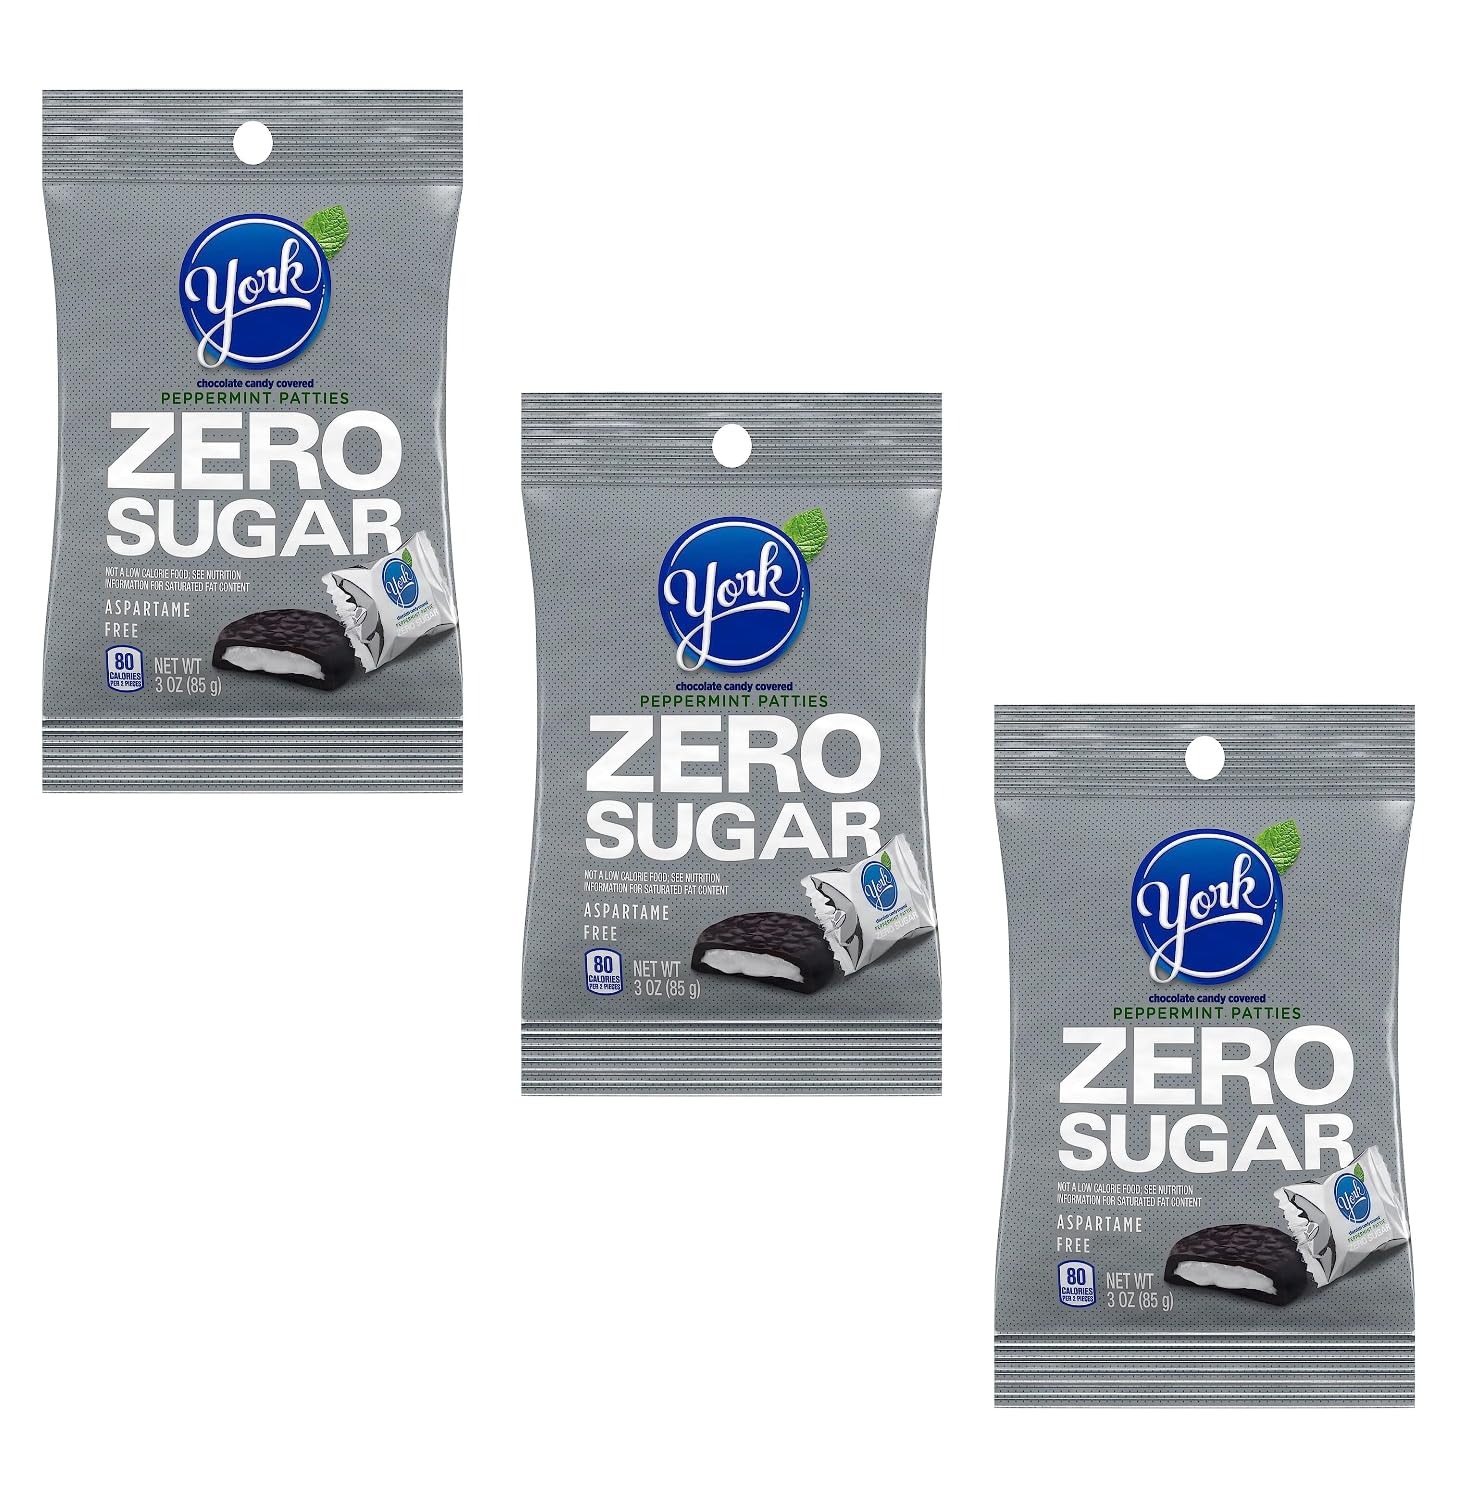
Item Name: Smiling Sweets York Peppermint Patties Zero Sugar Dark Chocolate, Perfect for Stocking Stuffers, Great for Sharing with Friends and Family - 3oz (Pack of 3)
Bullet Point 1: York Peppermint Patties Zero Sugar Dark Chocolate - Enjoy the cool, refreshing taste of peppermint, without the sugar! Each 3 oz bag contains individually wrapped candies in a delectable dark chocolate coating. Perfect for sharing with friends and family, or even as a gift
Bullet Point 2: Deliciously sweet treats - Our creamy peppermint patties are made with all natural ingredients - no preservatives or artificial flavors. An indulgent treat for everyone! Great for stocking stuffers, parties, holidays, or keeping in your pocket for a quick snack on-the-go
Bullet Point 3: Fun for every occasion - Make every day special with our delicious zero sugar candy. Perfect for snacking during movie nights, game nights, birthdays, anniversaries, or any other family gathering you can think of
Bullet Point 4: Perfect for Stocking Stuffers - Sweep away any sweet tooth cravings this holiday season! These yummy treats are ideal stocking stuffers that anyone can put a smile on their face with one bite. Great for all ages
Bullet Point 5: Great for Sharing with Friends & Family - Sweet enough to share but small enough that you don’t have to worry about sharing, our packs are perfect for stocking stuffers, office snacks, road trips, or gift-giving occasions
Product Description: Introducing the all-new York Peppermint Patties Zero Sugar Dark Chocolate! This 3-pack of 3-ounce bags is perfect for sharing with friends and family. Sweet, minty, and deliciously dark, these patties are made with zero sugar, yet still offer an irresistible indulgence. Individually wrapped for freshness, they make great stocking stuffers and snacks on-the-go. Each bag contains enough patties to keep your pantry stocked whenever a sweet craving strikes. Not to mention, they make great gifts for holidays, birthdays, and other special occasions. Enjoy a delicious blend of pure milk chocolate and creamy mint candy, with a burst of flavor that’ll tantalize your taste buds. Get your hands on the York Peppermint Patties Zero Sugar Dark Chocolate today and treat yourself to the ultimate guilt-free indulgence.
Value: 9.0
Unit: Ounce

Price: 7.295